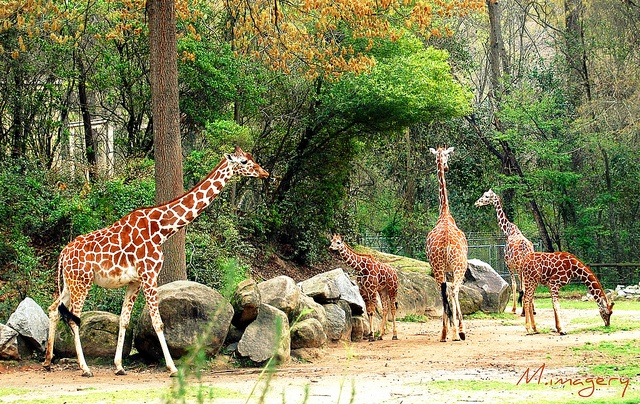
A herd of giraffe in the field raising the grass.
Beautiful giraffes graze in the lush green forest.
There are five giraffes standing around by the trees
Several giraffes in a zoo that are wandering around.
Giraffes moving through a dirt lot surrounded by trees.